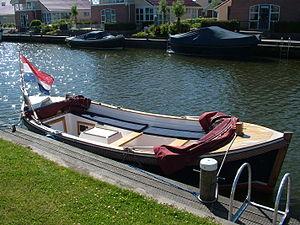
Un bateau est une construction humaine capable de flotter sur l'eau et de s'y déplacer, dirigé par ses occupants. Il répond aux besoins du transport maritime ou fluvial, et permet diverses activités telles que le transport de personnes ou de marchandises, la guerre sur mer, la pêche, la plaisance, ou d'autres services tels que la sécurité des autres bateaux.